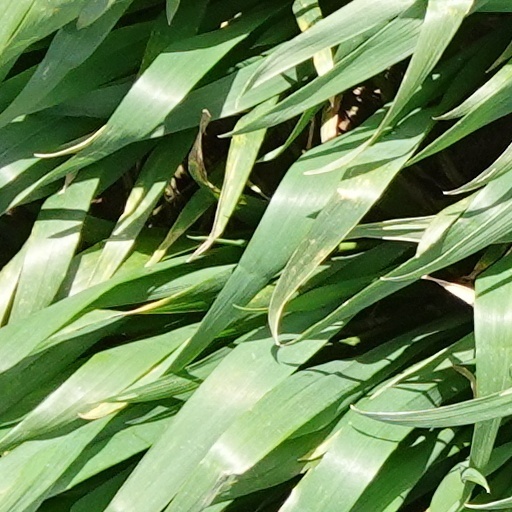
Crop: wheat